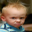
Label: boy